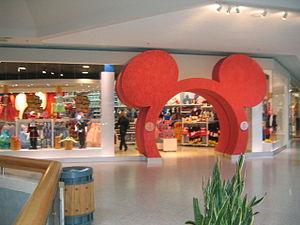
Disney Store est une filiale de la Walt Disney Company pour la vente d'articles Disney dans des lieux dédiés lancée en 1987. Les boutiques font partie de la division Disney Consumer Products du groupe.
The Walt Disney Company est une entreprise américaine créée en 1923 par Walt Disney, sous le nom Disney Brothers Studios. Elle est en 2012 le premier groupe de divertissement au monde, présent dans l'industrie des médias avec des émissions et séries télévisées, du cinéma avec des courts métrages d'animation, des longs métrages d'animation et des films en prises de vues réelles, dans l'industrie du tourisme et des loisirs ainsi que les produits dérivés de ses nombreuses productions. Elle assure aussi la distribution de productions de tiers.